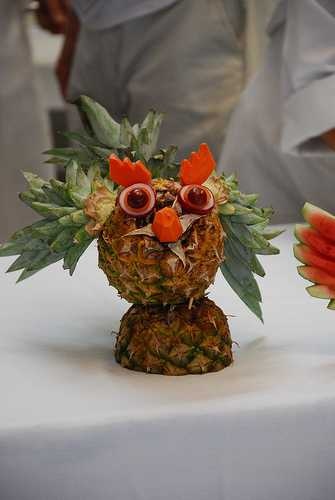
Label: Pineapple